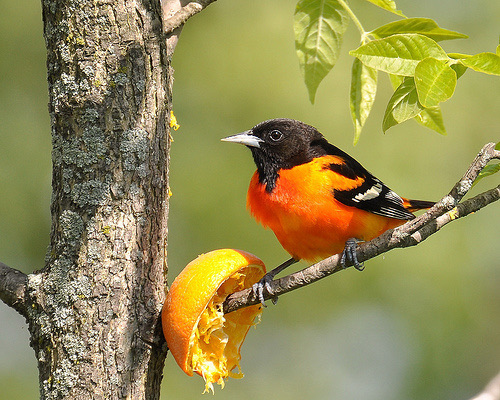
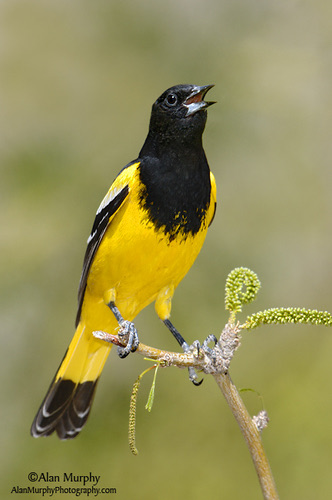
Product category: misc
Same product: yes